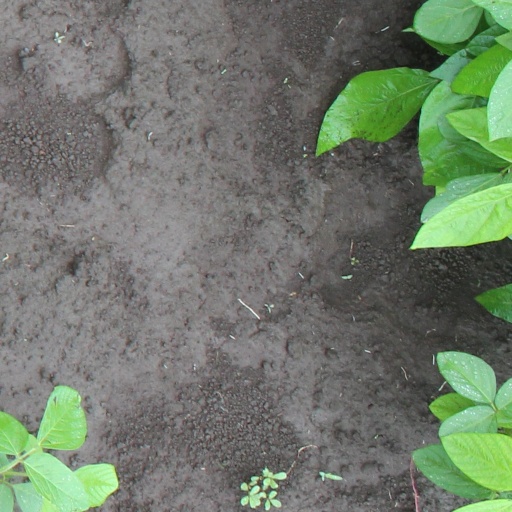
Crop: soybean